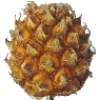
Label: Pineapple Mini 1